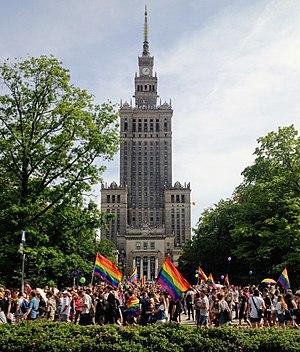
Les personnes lesbiennes, gays, bisexuelles et transgenres en Pologne peuvent faire face à des difficultés légales que ne connaissent pas les résidents non-LGBT. La stigmatisation des personnes LGBT augmente après le retour au pouvoir du parti conservateur Droit et justice en 2015.